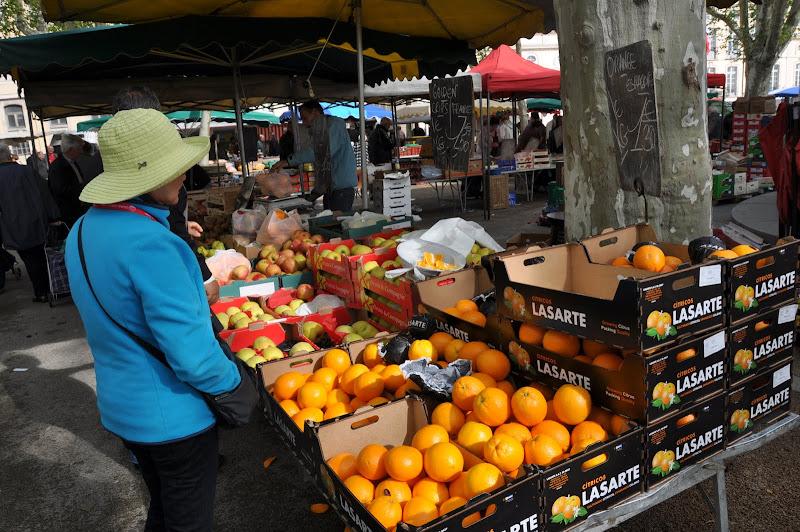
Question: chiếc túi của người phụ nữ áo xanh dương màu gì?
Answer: màu đen